Polycarboxylates

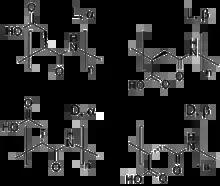
Isomers of the repeating unit in polyaspartic acid.

Polycarboxylates are used as builders in detergents. Their high chelating power, even at low concentrations, lowers deposits on the laundry and inhibits the growth of calcite crystals.